Starrcade '88: True Gritt

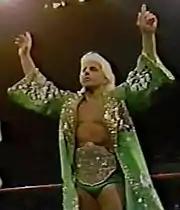
Ric Flair, the NWA World Heavyweight Champion, before his match at Starrcade

The main feud heading into Starrcade was between Ric Flair and Lex Luger over the NWA World Heavyweight Championship. In March 1987, Luger joined the Four Horsemen stable, which was headed by Flair. Luger remained a member until early 1988, when Luger felt he was held back by the Four Horsemen. Luger left the Four Horsemen, and became friends with Barry Windham in March. Windham soon turned on Luger, however, and joined the Four Horsemen. Since then, Luger feuded with Flair, and they faced each other in several title matches, including at The Great American Bash, where the match was stopped due to Luger's excessive bleeding. Flair remained the champion, and a rematch was made at Starrcade.